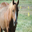
Label: horse